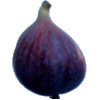
Label: Fig 1